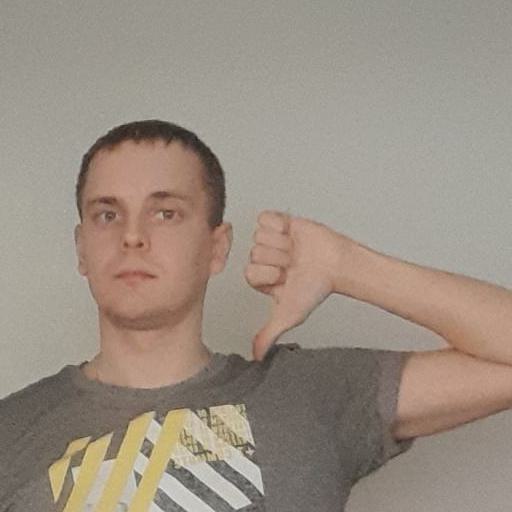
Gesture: dislike